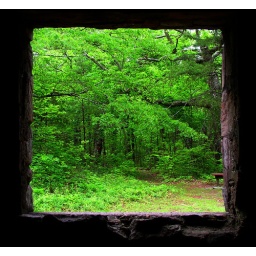
from the window in the tower